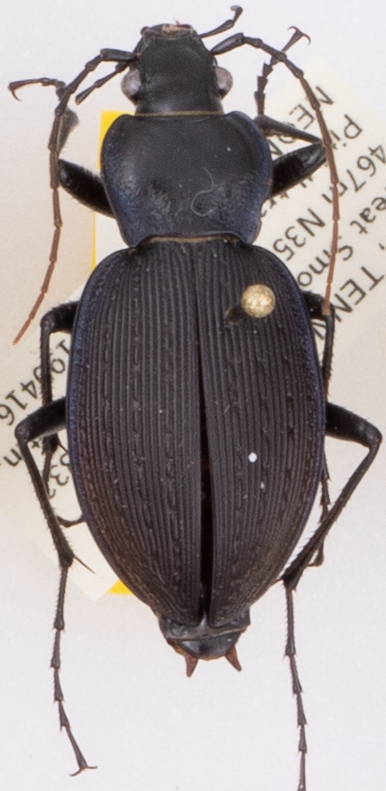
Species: Carabus goryi
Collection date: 2019-04-16
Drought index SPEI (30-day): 0.21
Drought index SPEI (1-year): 2.09
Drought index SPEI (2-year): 2.09